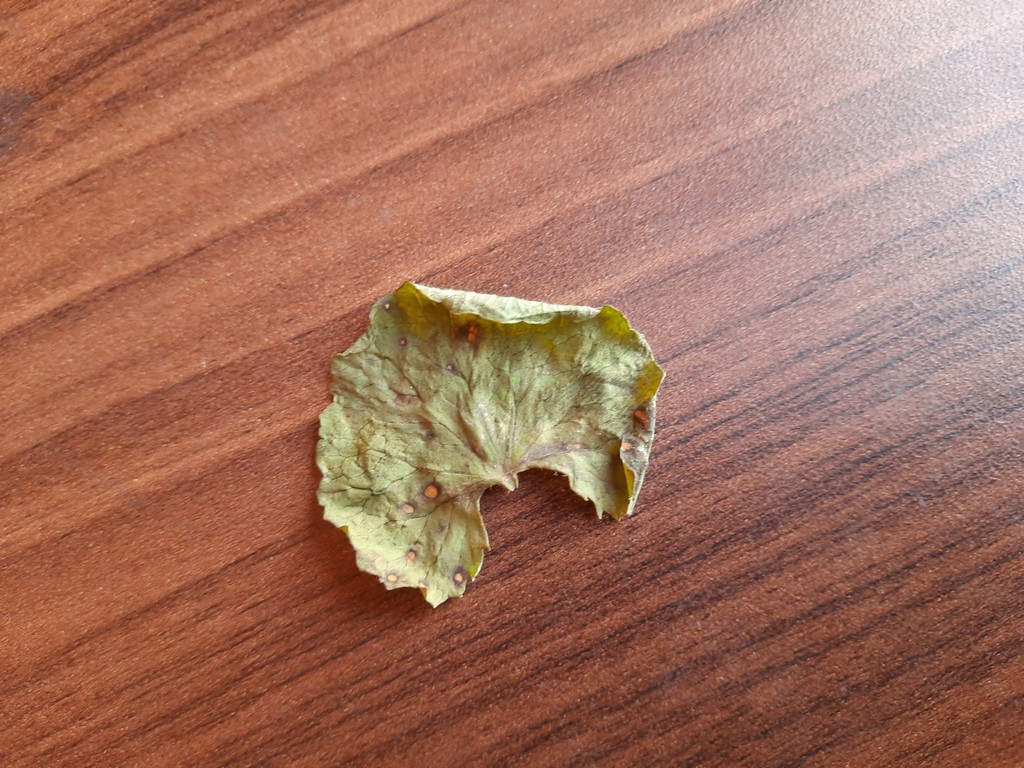
Label: Dried